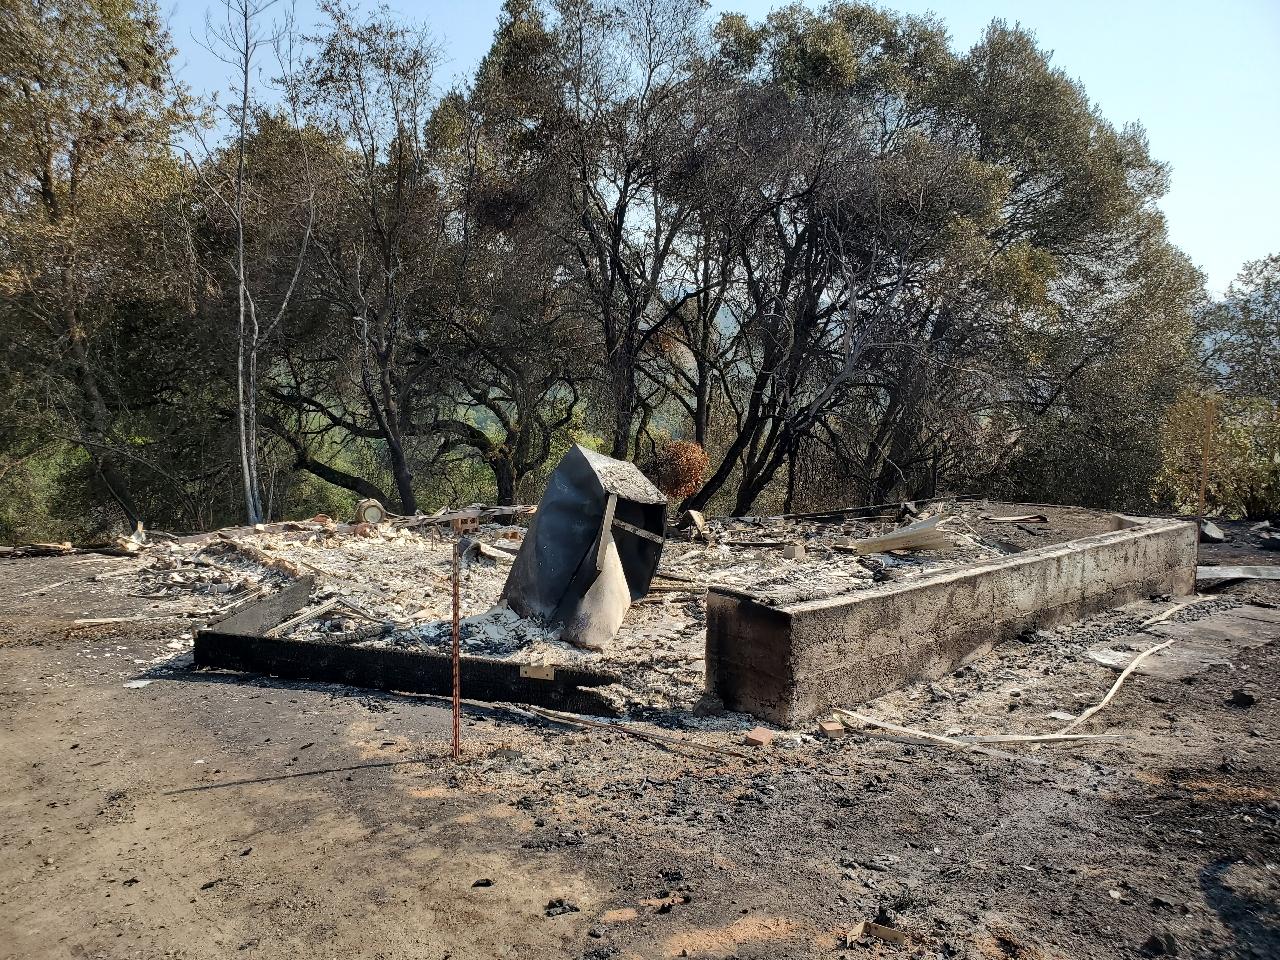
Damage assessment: destroyed